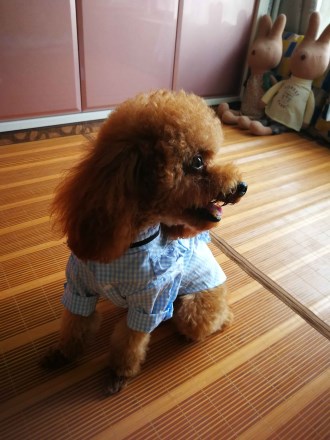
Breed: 7449-n000128-teddy